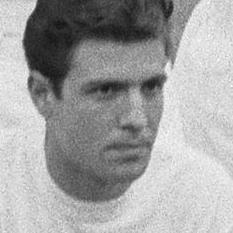
Age: 22